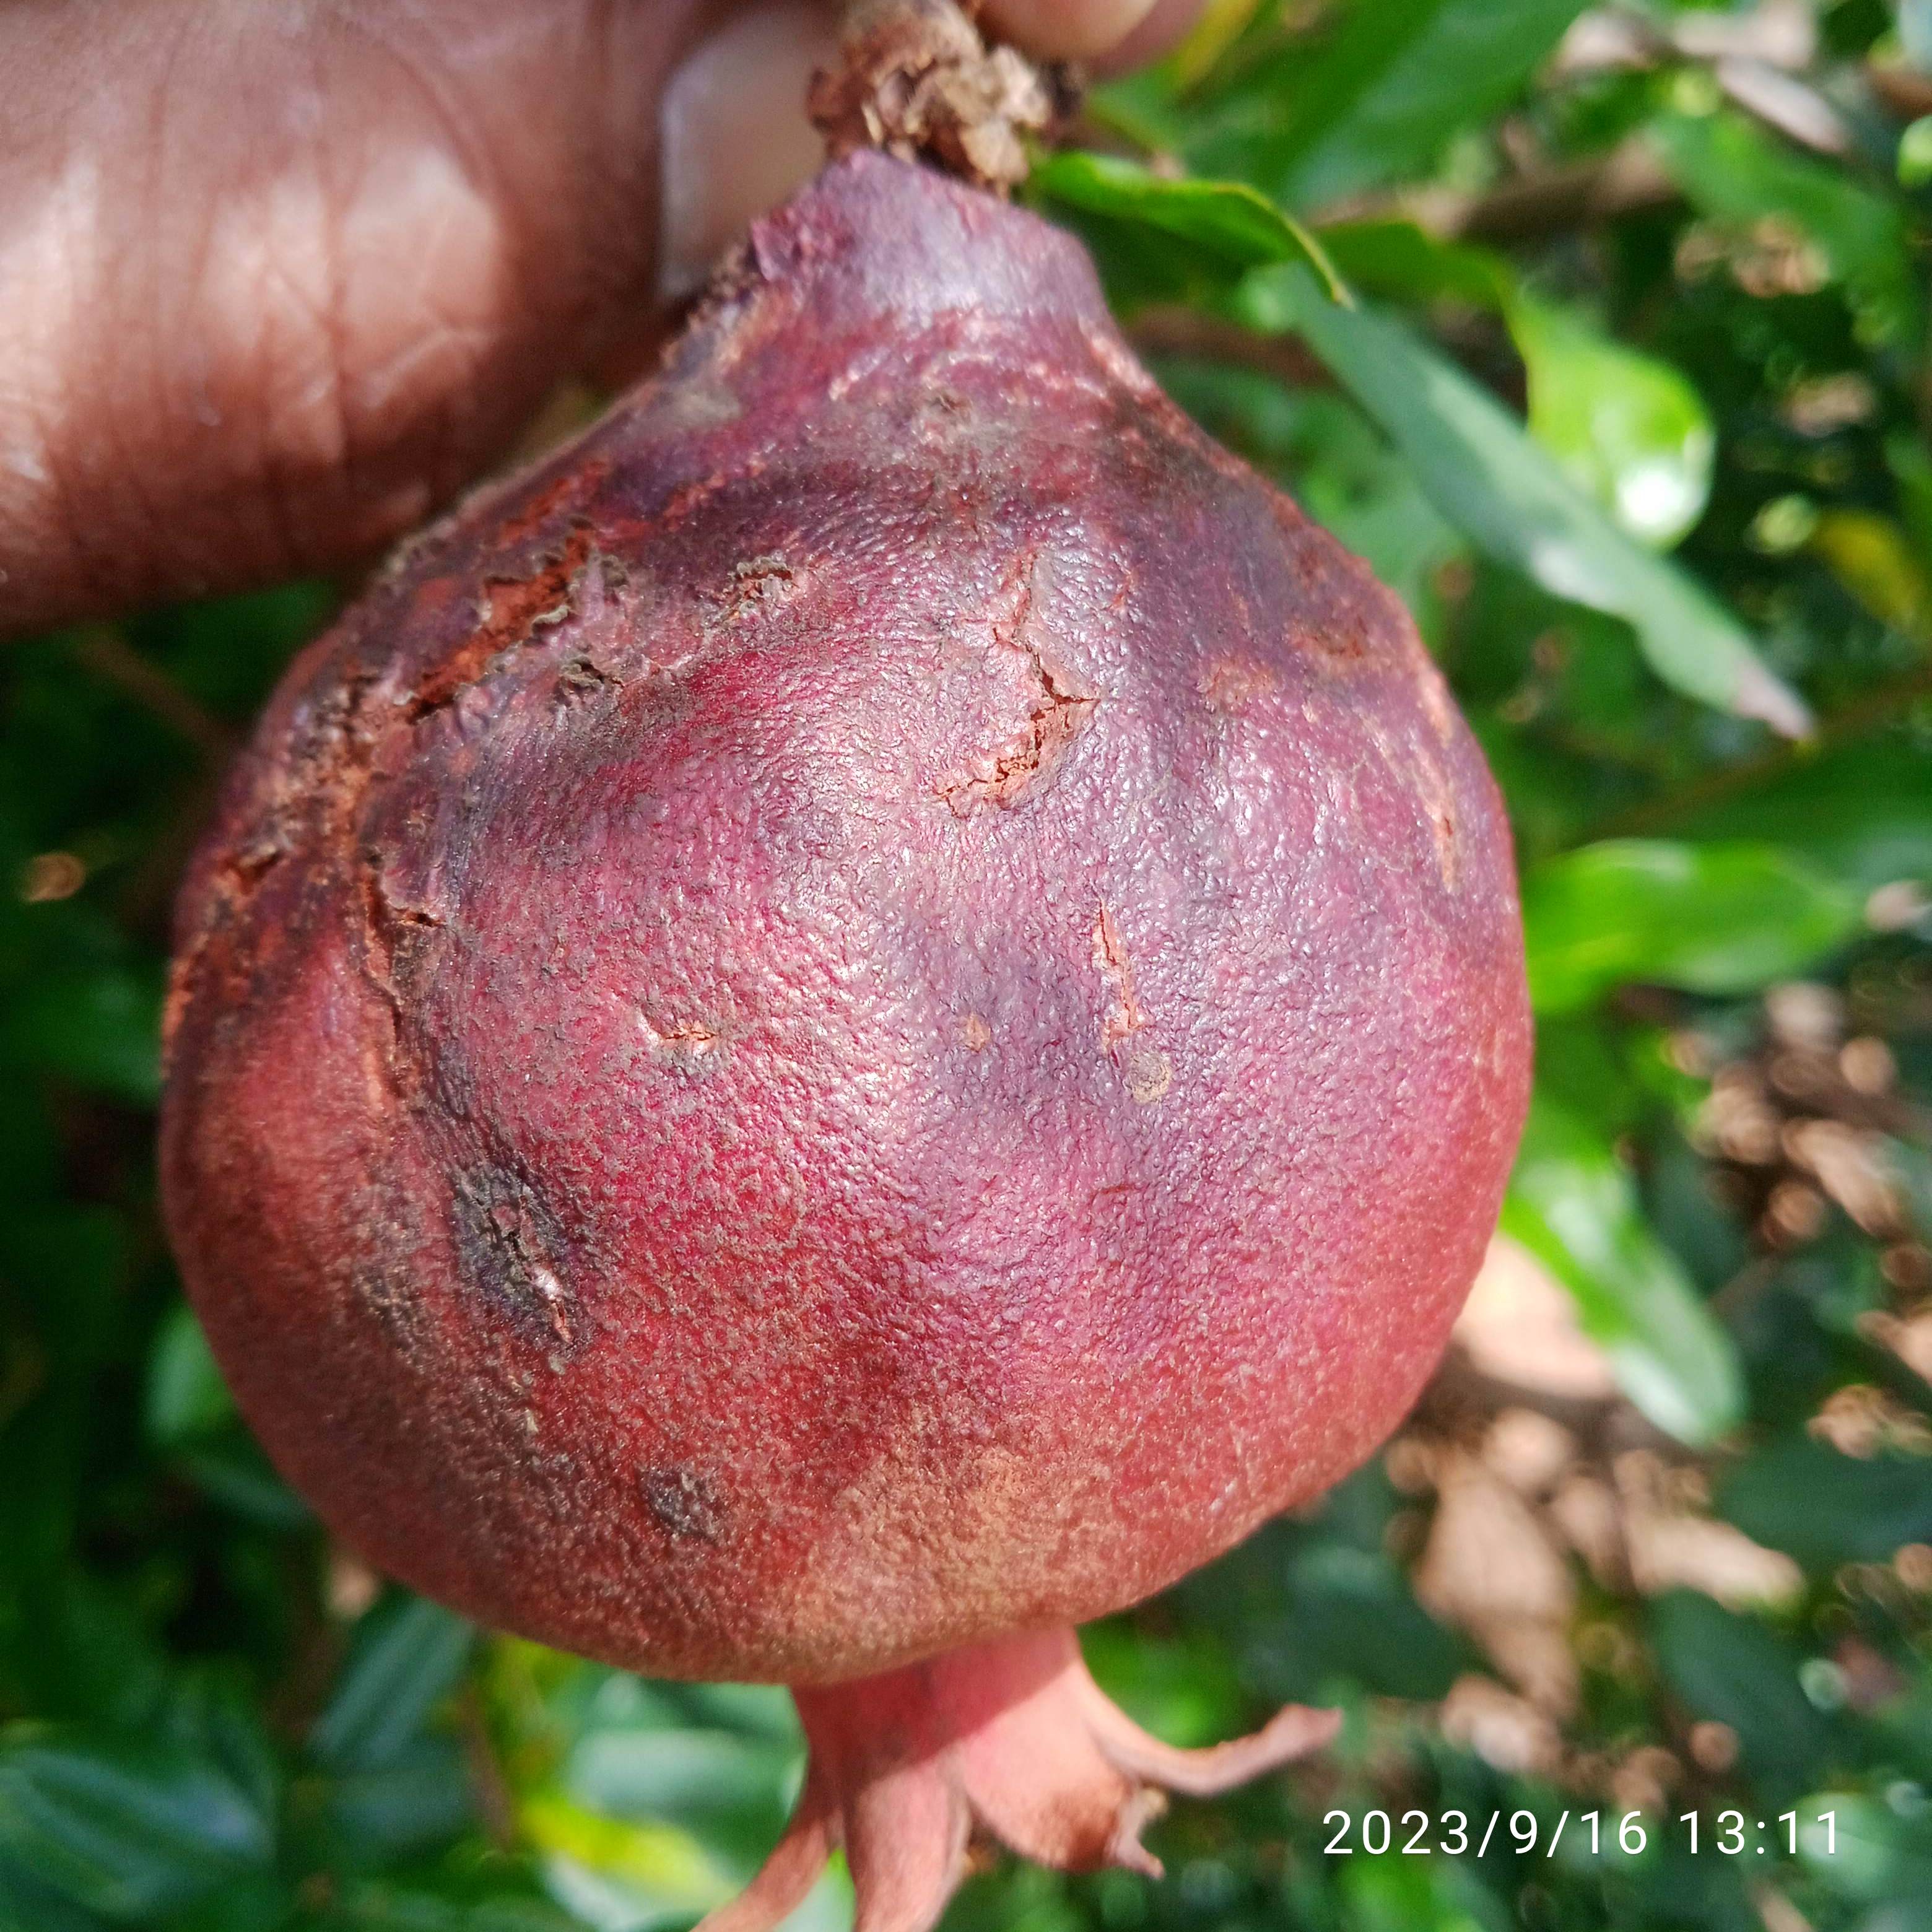
Label: Alternaria